Coeur d'Alene people

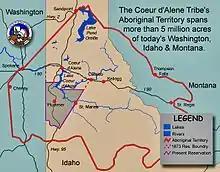
Aboriginal territory of the Coeur d'Alene tribe, <a href="https%3A//www.cdatribe-nsn.gov/our-tribe/tribal-lands/">cdatribe-nsn.gov

An Interior Salish peoples, the Coeur d'Alene people first encountered Europeans in 1793. Then their economy was based on fishing, hunting, and plant gathering, with seasonal migratory patterns and retreating to clustered semi-subterranean dwellings during the winter months.